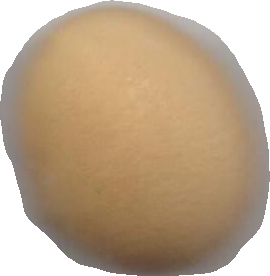
Variety: Dega